Ronis-class submarine

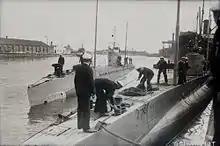
"Ronis" and "Spīdola" in the port of Tallinn (1927)

The boats were small coastal submarines built to a French design ("Loire-Simonet"). Ronis means "seal" in the Latvian language, Spīdola is a character from the Latvian language poem "Lāčplēsis". The submarines were long overall with a beam of and a draught of . The vessels of the class displaced surfaced and submerged. The submarines had a dived depth of . They had a complement of 27 officers and ratings.